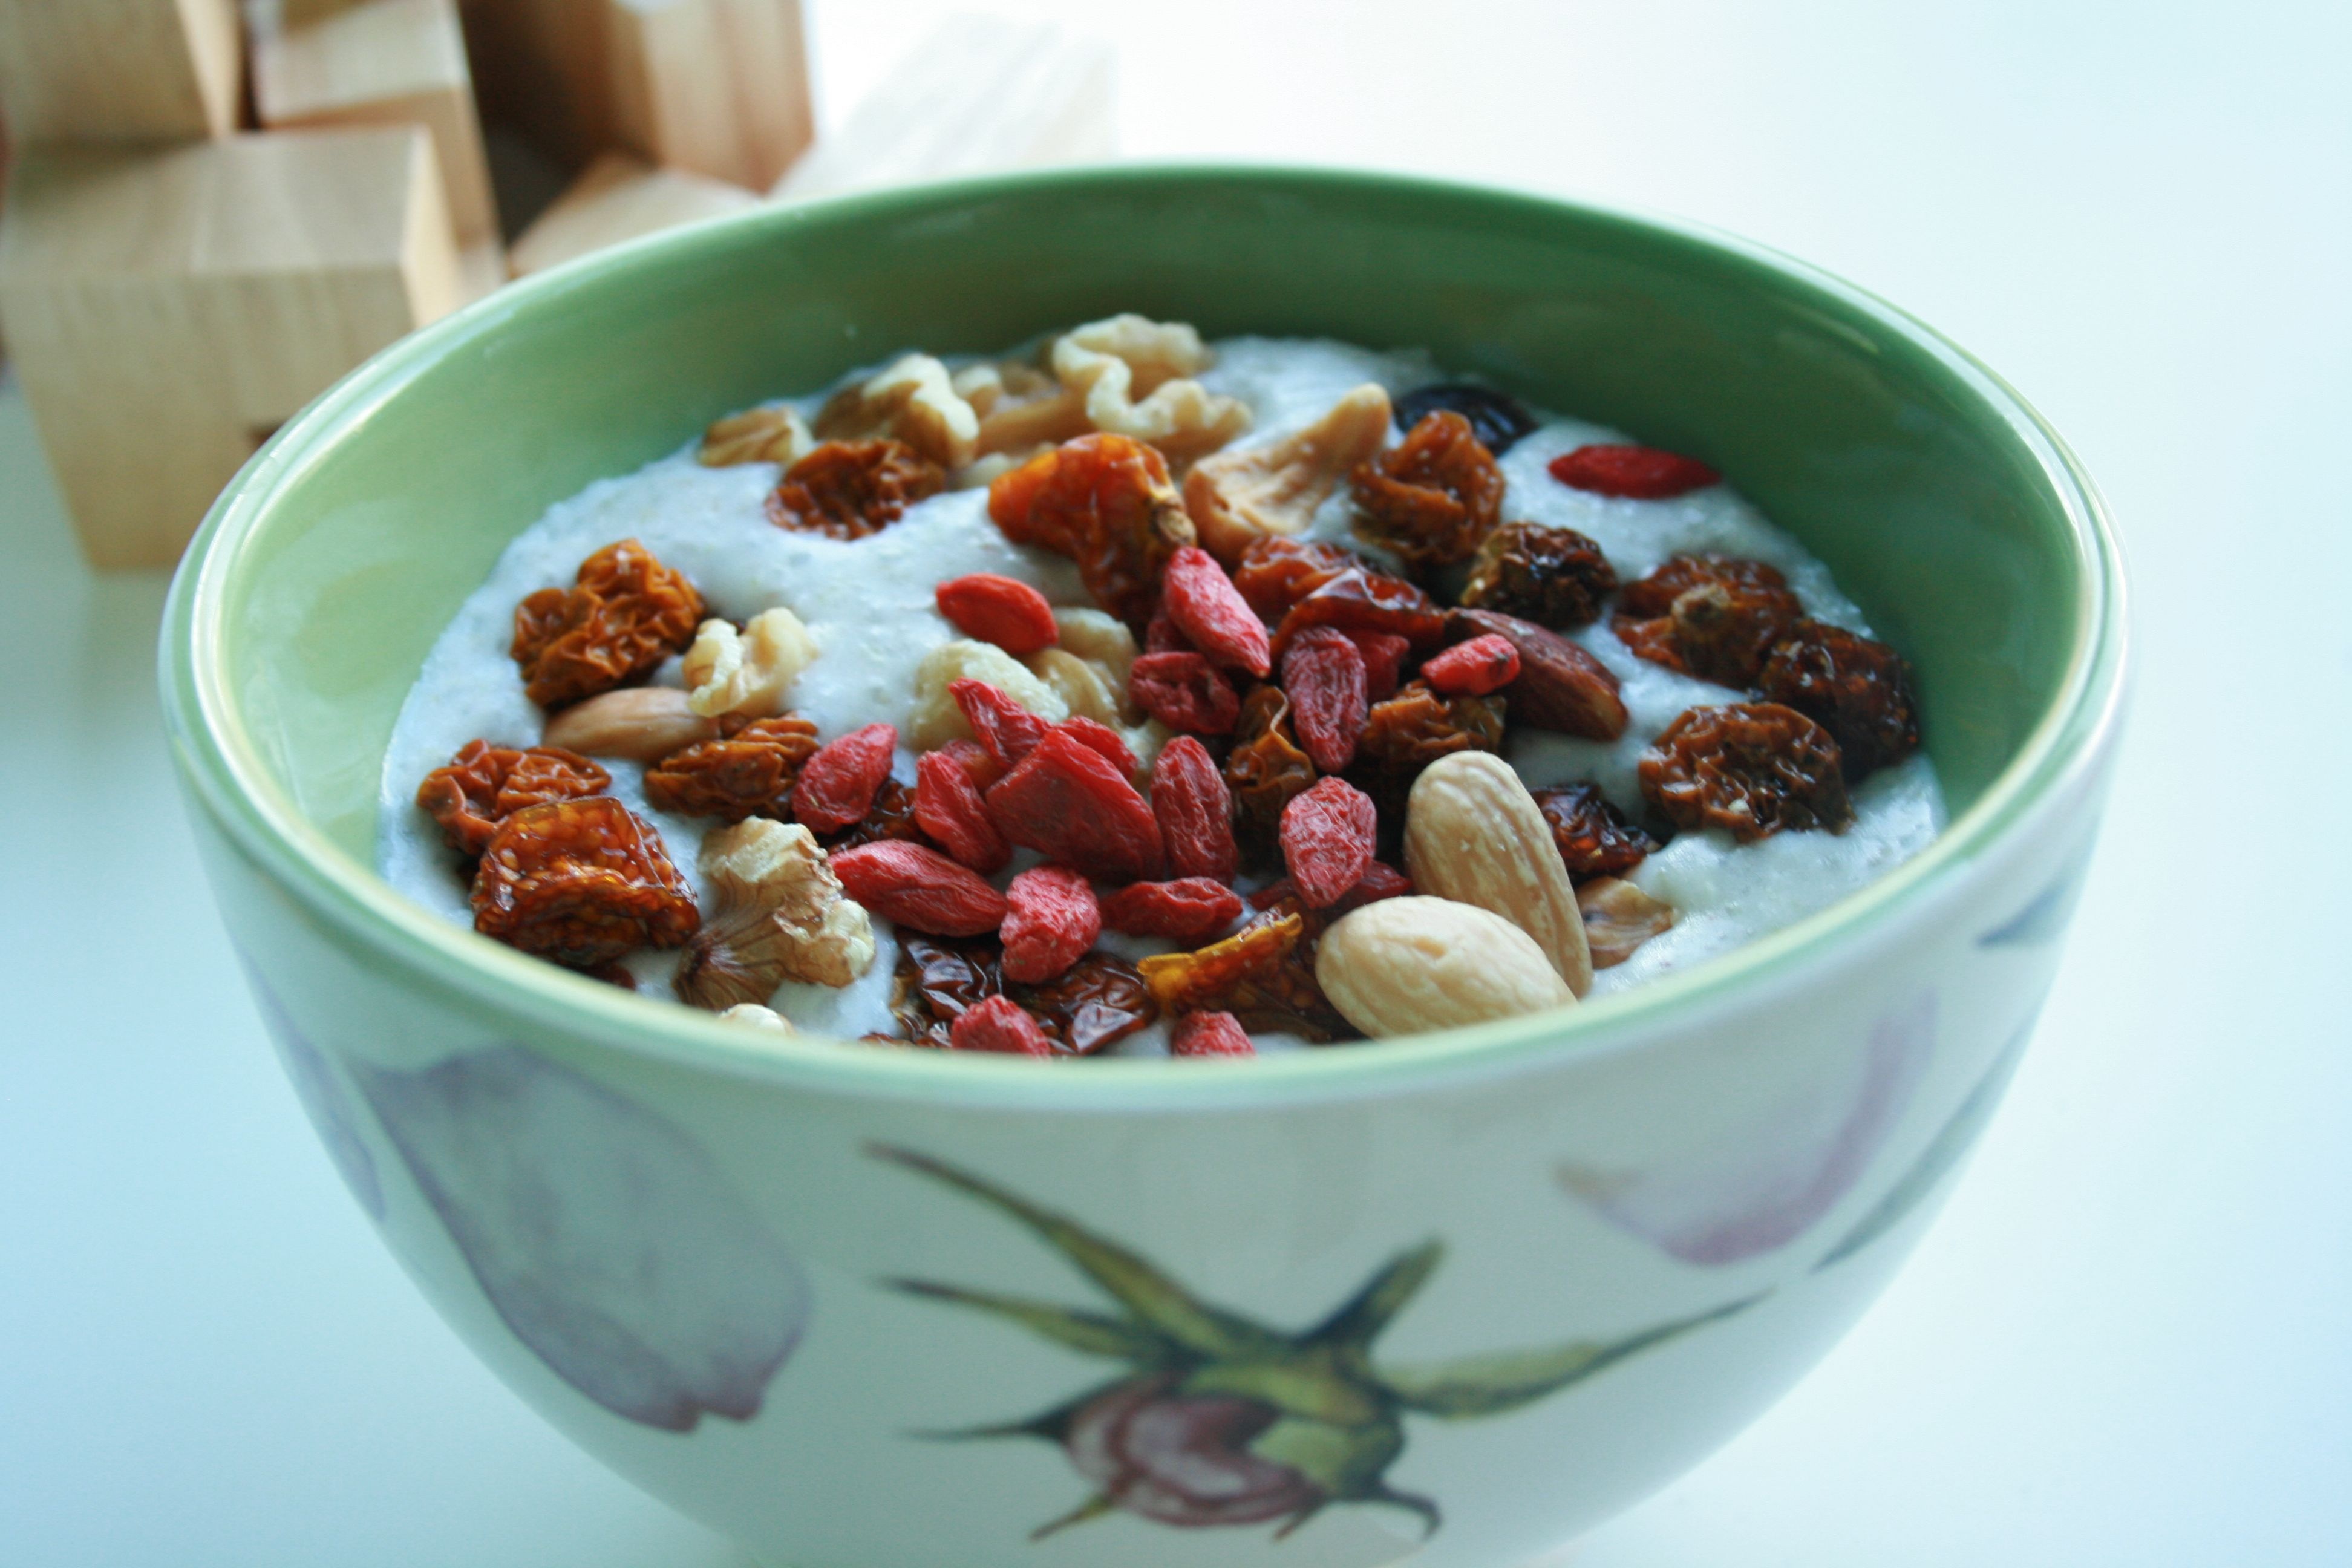
fruit, dish, meal, food, produce, breakfast, cuisine, almond, oatmeal, cereal, vegetarian food, muesli, breakfast cereal, goji berries, snack food, inca berries